Agricultural biodiversity

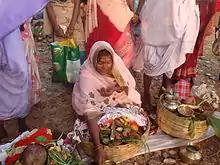
Celebrating Chhath puja with traditional fruit species

Agrobiodiversity is central to cultural ecosystem services in the form of food biodiversity, which is central to local cuisines worldwide. Agrobiodiversity provides locally appreciated crops and species, and also unique varieties which have cultural significance. For example, ethnic traditional cultures influence the conservation of a wide diversity of rice varieties in China (e.g. red rice, sweet glutinous rices) developed by farmers over thousands of years and used in traditional cultures, rituals and customs. Another example are local food fairs, epitomized by the Slow Food movement, which celebrates local food varieties in order to add value to them, raise awareness about them and ultimately conserve and use them. In addition, some traditional cultures use agrobiodiversity in cultural rituals, e.g. many populations of fruit species (pomelo and mango) are maintained in rural communities specifically for use at the 'Chhath Puja' festival, celebrated in parts of India, Nepal and Mauritius. Home gardens are important as culturally constructed spaces where agrobiodiversity is conserved for a wide variety of social, aesthetic and cultural reasons. Genetic diversity is maintained by resource-poor farmers because of many non-monetary values, including culture and food.